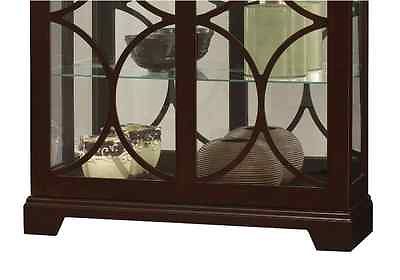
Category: cabinet